Emoji

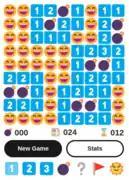
An online version of Minesweeper using emoji

With the release of version 5.0 in May 2017 alongside Unicode 10.0, UTR #51 was redesignated a Unicode Technical Standard (UTS #51), making it an independent specification. there were 2,666 Unicode emoji listed. The next version of UTS #51 (published in May 2018) skipped to the version number Emoji 11.0 so as to synchronise its major version number with the corresponding version of the Unicode Standard.